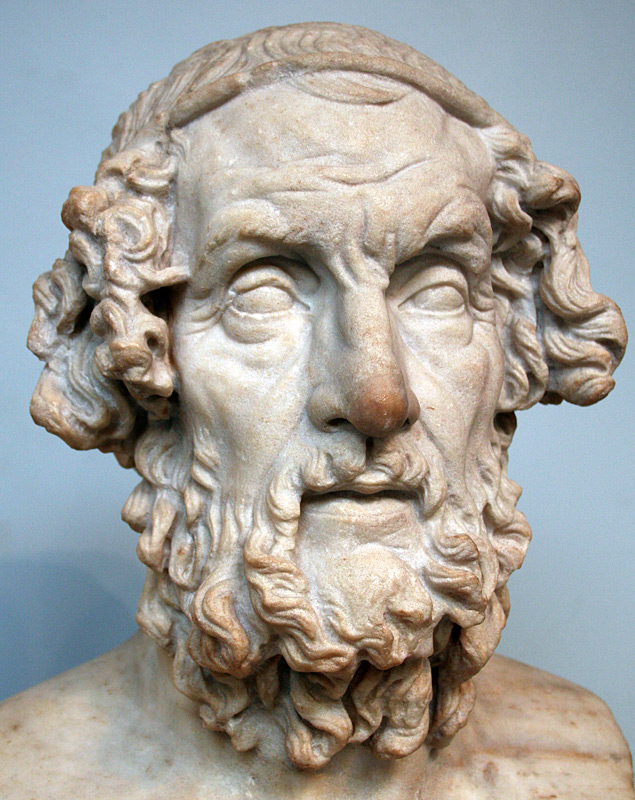
โฮเมอร์

ไฟล์:Homer British Museum.jpg|thumb|200px|รูปปั้นของโฮเมอร์
โฮเมอร์ ( Hómēros "โฮแมโรส"; ) เป็นนักแต่งกลอนในตำนานชาวกรีก ซึ่งเชื่อกันว่าเป็นผู้แต่งมหากาพย์เรื่อง อีเลียด และ โอดิสซีย์ ชาวกรีกโบราณเชื่อกันว่าโฮเมอร์เป็นนักประวัติศาสตร์ แต่นักวิชาการในปัจจุบันกลับมองโฮเมอร์ด้วยความรู้สึกสงสัย เพราะเป็นข้อมูลชีวประวัติที่สืบต่อกันมายาวนานมาก G. S. Kirk's comment that "Antiquity knew nothing definite about the life and personality of Homer" represents the general consensus (Kirk, "The Iliad: a Commentary" (Cambridge 1985), v. 1). อีกทั้งตัวกาพย์เอง ก็ถูกเล่าแบบปากต่อปากมานานนับศตวรรษ และถูกแก้ไขใหม่จนกลายมาเป็นกวี มาติน เวสต์ เชื่อว่า "โฮเมอร์" ไม่ใช่นามของกวีในประวัติศาสตร์ แต่เป็นเพียงชื่อที่ถูกสร้างขึ้นมา
ช่วงเวลาที่โฮเมอร์มีชีวิตนั้นเองก็ยังเป็นที่ถกเถียงกันอยู่มาแต่โบราณและจนถึงทุกวันนี้ โดยเฮโรโดตุสอ้างว่าโฮเมอร์เกิดก่อนเขาประมาณ 400 ปี ซึ่งน่าจะเป็นช่วงประมาณ 850 ปีก่อนคริสตกาลHerodotus 2.53. แต่ทว่าแหล่งอ้างอิงโบราณอื่น ๆ กลับให้ข้อมูลที่ซึ่งใกล้เคียงกับเวลาที่น่าจะเกิดสงครามเมืองทรอยมากกว่า ซึ่งช่วงเวลาที่อาจจะเกิดสงครามเมืองทรอยนั้น เอราทอสเทนีส กล่าวว่าเกิดในช่วง 1194–1184 ปีก่อนคริสตกาล
== อ้างอิง ==
== แหล่งข้อมูลอื่น ==
*
* โฮเมอร์ จากไทยกูดวิว
หมวดหมู่:นักเขียนชาวกรีกโบราณ
หมวดหมู่:ชาวกรีกโบราณ
หมวดหมู่:บุคคลในศตวรรษที่ 8 ก่อนคริสตกาล